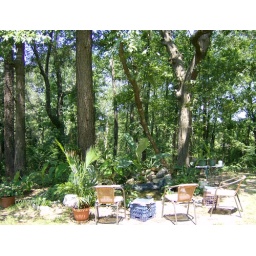
This is where I sit to read a book an watch my fish in my coi pond